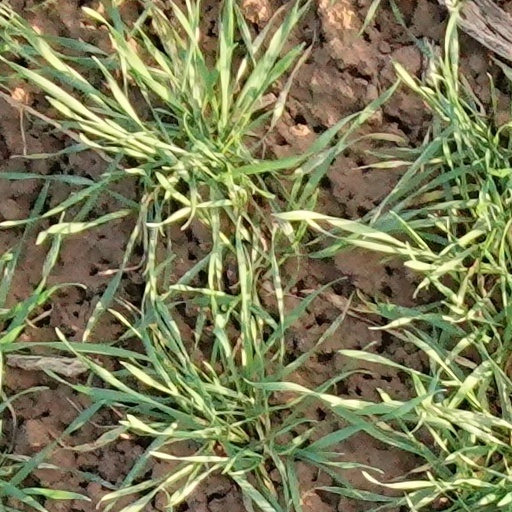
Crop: wheat